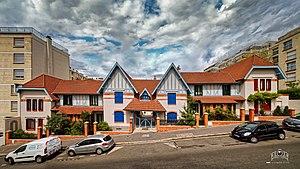
La petite Alsace ou cité Daviel est un ensemble immobilier situé dans le 13ᵉ arrondissement de Paris, en France.